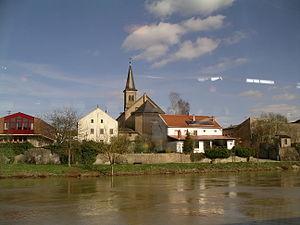
Perl est une commune allemande du Land de Sarre située dans l’arrondissement de Merzig-Wadern.